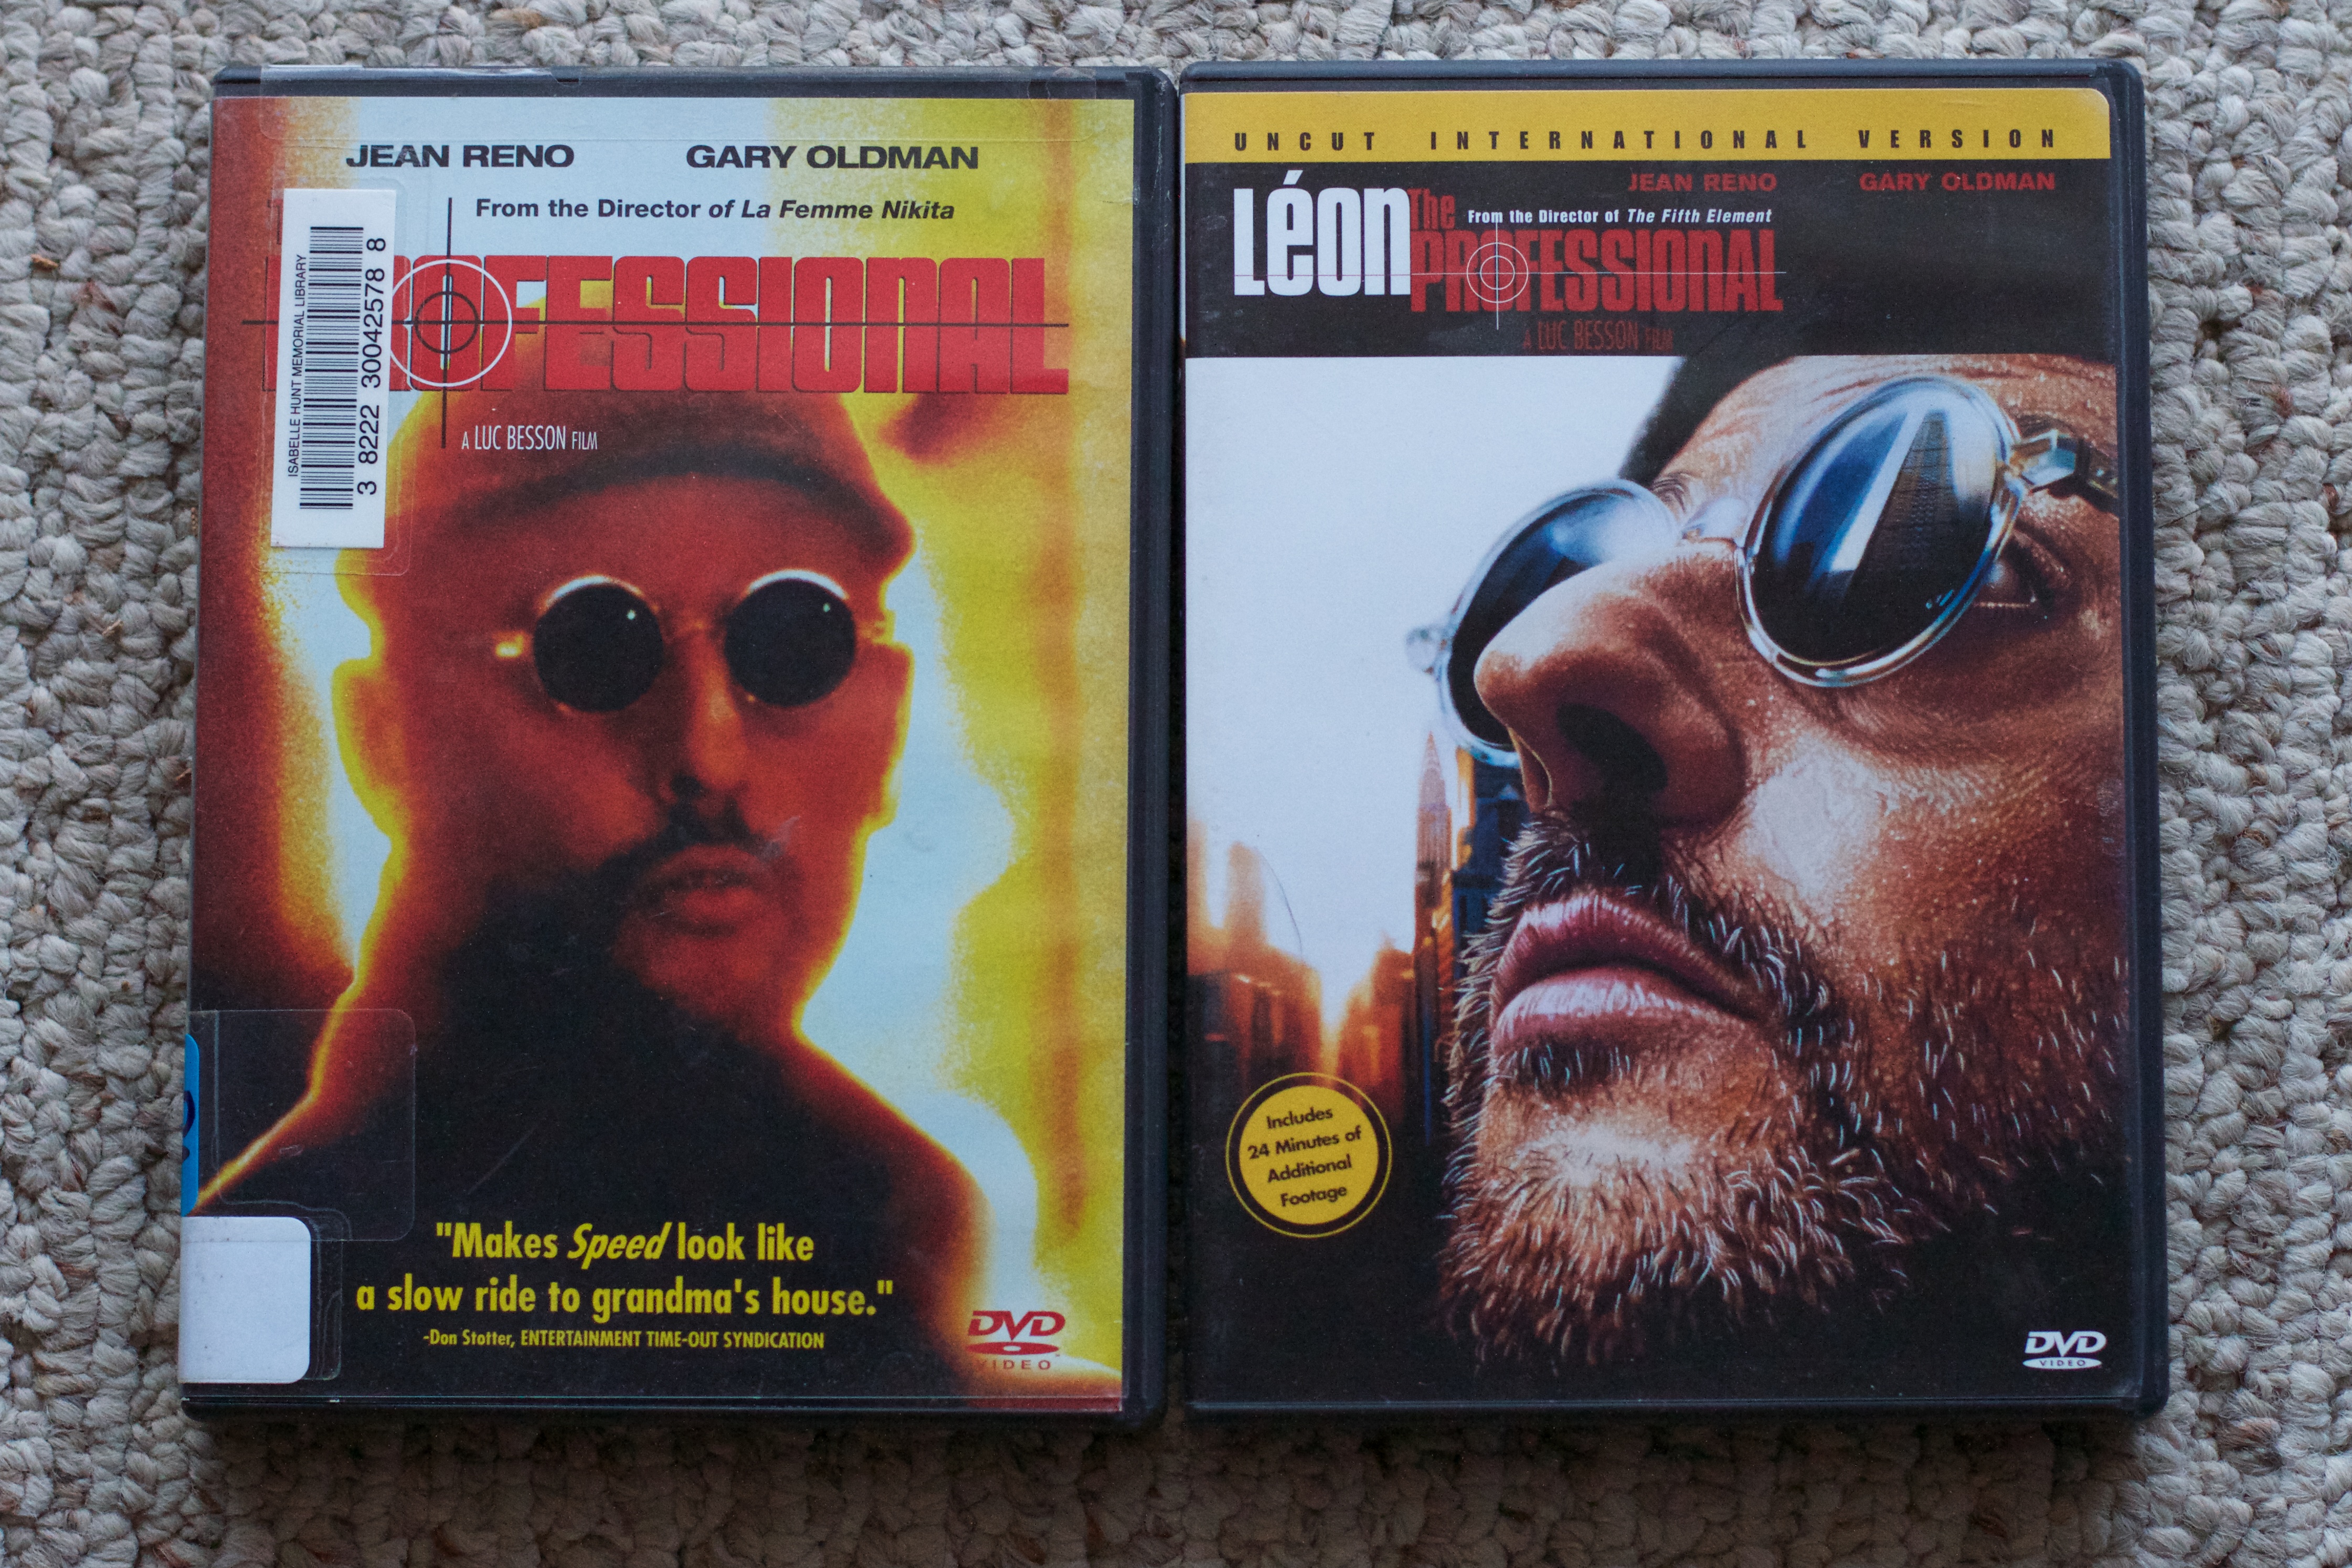
advertising, gadget, fiction, poster, dvd, comics, album cover